Second East Turkestan Republic

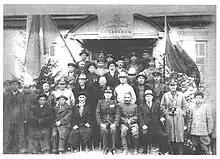
Coalition government representatives in 1946 including Chairman Zhang Zhizhong (front row fifth from right) and Vice-chairman Ehmetjan Qasim (front row fourth from right).

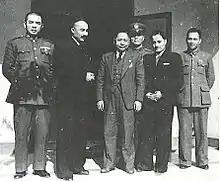
Ehmetjan Qasim and Abdulkerim Abbas with Sun Fo, the son of Sun Yat-sen in Nanjing on 24 November 1946.

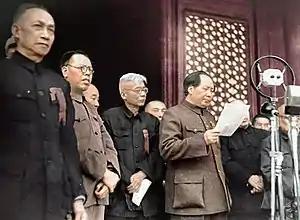
Saifuddin Azizi standing behind Mao Zedong during the proclamation of the People's Republic of China on 1 October 1949 in Beijing

In August 1945, China signed a Treaty of Friendship and Alliance granting the Soviet Union a range of concessions that the United States promised at the Yalta Conference. This ended overt Soviet support for the East Turkestan Republic. The Kuomintang's central government of China reached a negotiated settlement with the leaders of the ETR in June 1946. On 27 June 1946, the Interim Government of the ETR passed Resolution 324 to transform the Interim Government of the ETR into the Ili District Council of Xinjiang Province and dissolve the ETR (the resolution used 'East Turkestan' to denote Xinjiang Province). The new council was not a government, and the Three Districts were respectively and directly led by the newly founded Coalition Government of Xinjiang Province along with the other seven districts in Xinjiang.